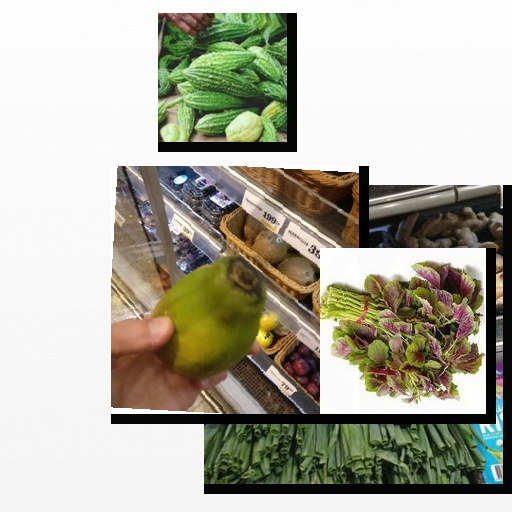
Food items: amaranth, papaya, bitter_gourd, ginger